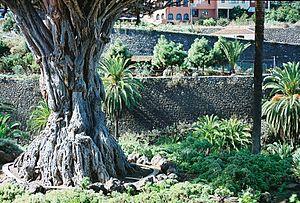
Le dragonnier des Canaries, ou dragonnier commun, est une plante arborescente monocotylédone de la famille des Liliaceae selon la classification classique, ou des Asparagaceae selon la classification phylogénétique.